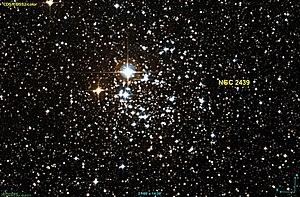
Image créée à l'aide du logiciel Aladin Sky Atlas du Centre de Données astronomiques de Strasbourg et des données publiques en format FIT de DSS (Digitized Sky Survey).
NGC 2439 est un très jeune amas ouvert situé dans la constellation de la Poupe. Il a été découvert par l'astronome britannique John Herschel en 1835.